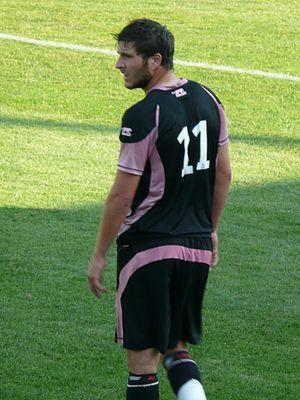
André-Pierre Gignac, attaquant du Toulouse Football Club